She-crab soup

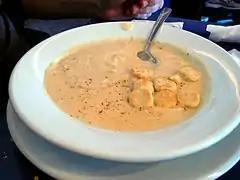

She-crab soup is a rich soup, similar to bisque, made of milk or heavy cream, crab or fish stock, Atlantic blue crab meat, and (traditionally) crab roe, and a small amount of dry sherry added as it is plated. It may be thickened either by heat reduction or with a purée of boiled rice; it may also include such seasonings as mace and shallots or onions. The soup is a regional specialty from the South Carolina Lowcountry. It is commonly featured on the menus of many Charleston, South Carolina, and Savannah, Georgia restaurants.